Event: Nepal Earthquake
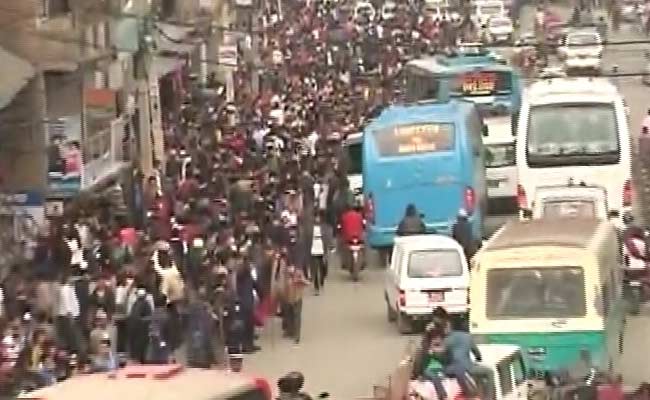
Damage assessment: no_damage